The Cremator

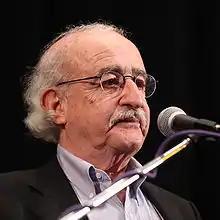
Juraj Herz in 2009

There were multiple shooting locations: Kopfrkingl's "Temple of Death" was shot at three different crematoria. The first one was a crematorium in Prague in which Mr. Dvorak's suicide, the murder of Mili and the attempted murder of Zina were shot. The actors were well-prepared for these scenes and always ended on time at 3 PM because they did not want to be around the coffins with dead bodies inside. Filming took place during July and August in the middle of the summer heat and the bodies were starting to smell. The second shooting location was an urn grave in Plzeň. The third shooting location was a crematorium in Pardubice that was chosen by the film's set designer. This building was built in a Cubist style and makes up all of the exterior shots of the crematorium. The eulogy for Lakme and the subsequent Hitler-style rant delivered by Kopfrkingl on the importance of death were also filmed here. The tour of the ovens Kopfrkingl gives to Mr. Dvořák was shot near the ovens in the back of this crematorium. Herz set up two torches outside the main entrance that were used in the film (referred to as "Spartan torches" in the film by Kopfrkingl). The building retains these torches to this day even though they were set up for the film. The crematorium in Pardubice was declared a "National Cultural Monument" by the Czech government due to its appearance in this film and impact on Czech culture. These shooting locations and description of the actor's feelings while behind the scenes can be heard described by Herz himself in the documentary "This Way to the Cooling Chambers" which he made for the German release of "The Cremator".